Geo Storm

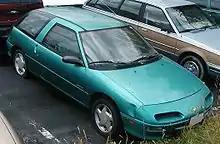
1992 Geo Storm hatchback

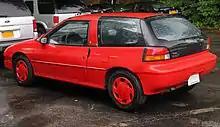
Rear view of a 1991 hatchback

The base model's SOHC inline-four engine produced 95 hp (71 kW) and had a 9.1:1 compression ratio. The more powerful 1990–1991 "GSi" used a 1.6L DOHC engine that produced 130 hp (97 kW) and had a 9.8:1 compression ratio. The "GSi" package also included driving lights, a spoiler, a rear anti-sway bar, and a transmission with a gear ratio that was slightly better for acceleration than the base model's manual transmission.